Fumiyuki Hashimoto

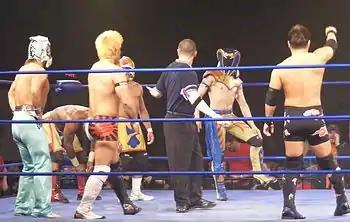
KAGETORA, (far right) along with Akira Tozawa and Super Shisa represent Dragon Gate in the 2011 King of Trios tournament, where they faced the Osirian Portal in the quarter-finals.

However, he openly stated his distrust of everyone in the stable, except for Takuya Sugawara, and he very quickly began to regret joining them. Then, on February 7, he oddly went to Akira Tozawa for advice, asking him if he made the right decision in rejoining Real Hazard, or if he should have stayed in the WARRIORS-5 stable. Tozawa simply replied that it was his path, so he had to find his own answer. Things got worse for KAGETORA three days later, when he accidentally cost Sugawara a shot at becoming the next challenger for the Open the Dream Gate Title. This set up a match for the following day between himself and stablemate Kzy (the former m.c.KZ), where the loser would be kicked out of Real Hazard. He also sought advice from Tozawa again, wondering if his upcoming trip to Germany would go wrong just like how leaving WARRIORS-5 and joining Real Hazard went wrong, but they both couldn't come up with an answer. The next day, Kzy defeated him, expelling him from Real Hazard. Yasushi Kanda and Kenichiro Arai started to attack him afterwards, but Tozawa came to his rescue. He tried to console KAGETORA, but KAGETORA told him he wanted to be alone and ran off. After the main event match concluded, CIMA called him out. He came to the ring and apologized for deserting WARRIORS-5, and then tried to get some advice from him, prompting Tozawa to come back out and attempt to assert his newfound role as KAGETORA's mentor. As a result, a match was made for February 27, with CIMA, Gamma & Dragon Kid of Warriors-5 facing Tozawa, YAMATO & Shingo Takagi of KAMIKAZE, and the winning team would get KAGETORA. During the match, KAGETORA was hit by an errant cane attack from Gamma, and took the cane away from Gamma when he attempted to cheat again. The finish of the match occurred when KAGETORA accidentally hit Gamma with his cane, leading to Tozawa pinning Gamma for KAMIKAZE's win. KAGETORA thus joined KAMIKAZE, promising his new stablemates that he would do his best.